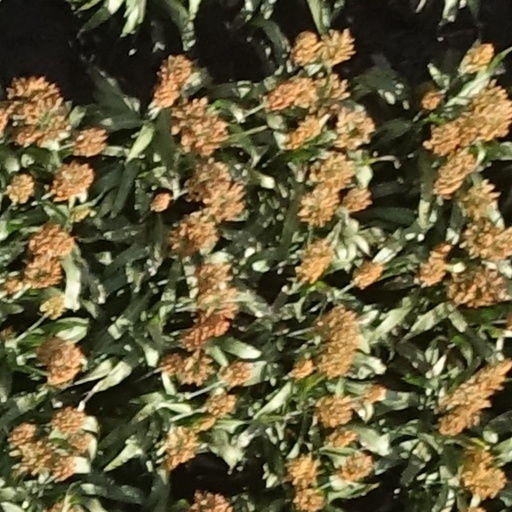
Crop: sorghum